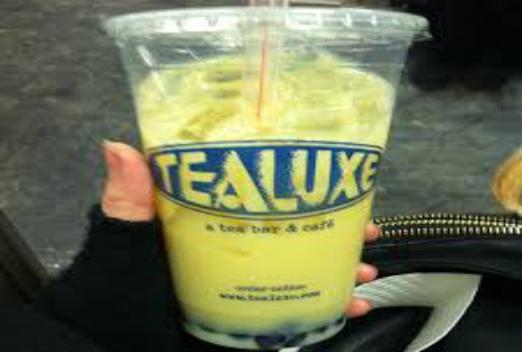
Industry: Food